Shelbyville High School (Indiana)

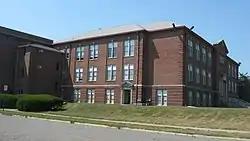
Front and eastern side

The Shelbyville High School is a historic school complex located at Shelbyville, Shelby County, Indiana. The high school was designed by architects William Butts Ittner and built in 1911. It is a two-story, Neoclassical style brick building on a raised basement. Attached to the high school is the similarly styled, -story junior high school designed by Elmer E. Dunlap and built in 1917. The Arts and Crafts inspired two-story, brick gymnasium was added in 1922. A shop addition was constructed in 1942, and was connected to the junior high school by a concrete block addition in 1977. The school buildings have been converted to apartments and the gymnasium is used for community recreational activities.